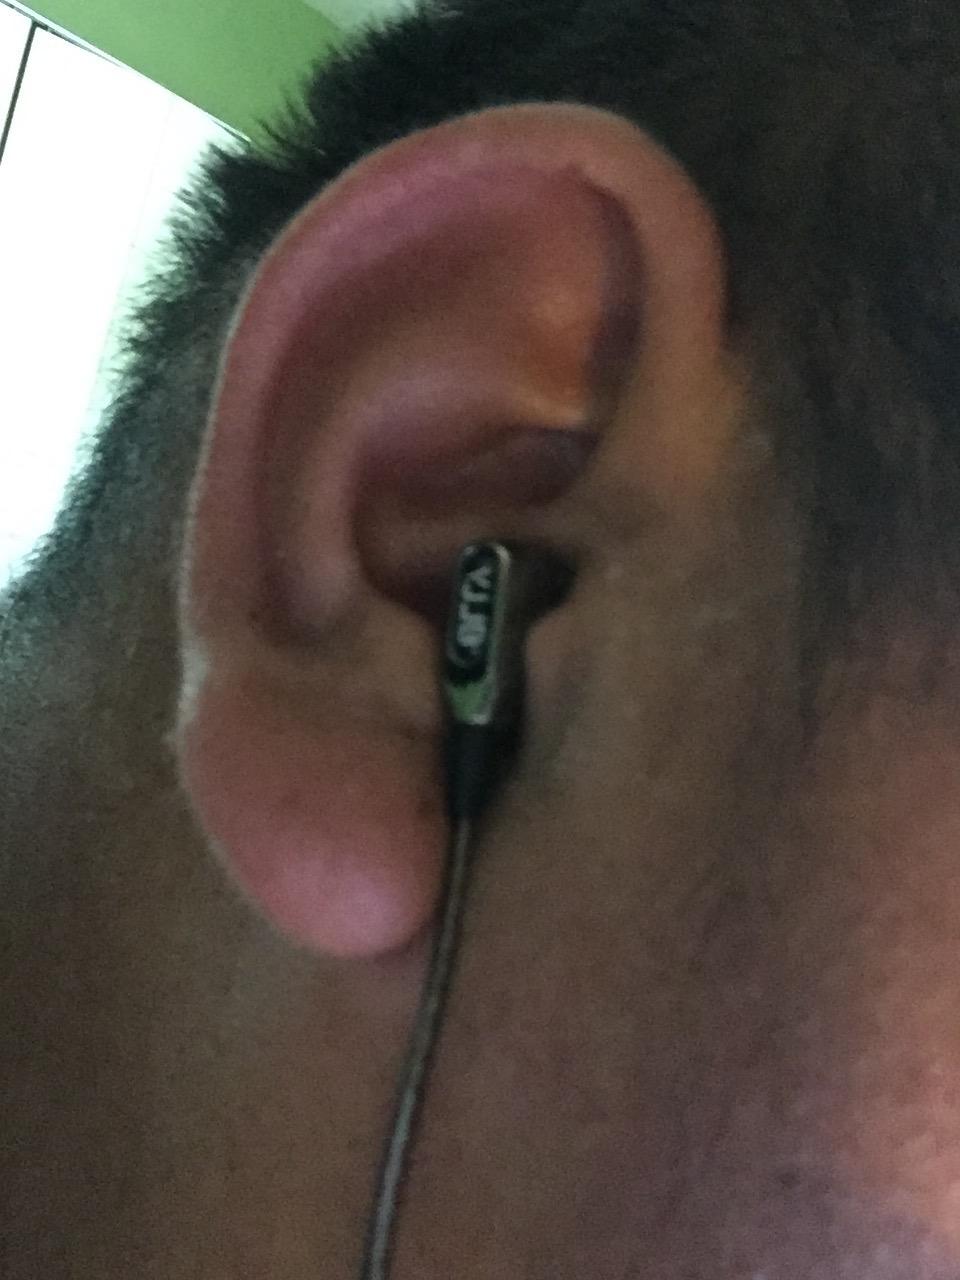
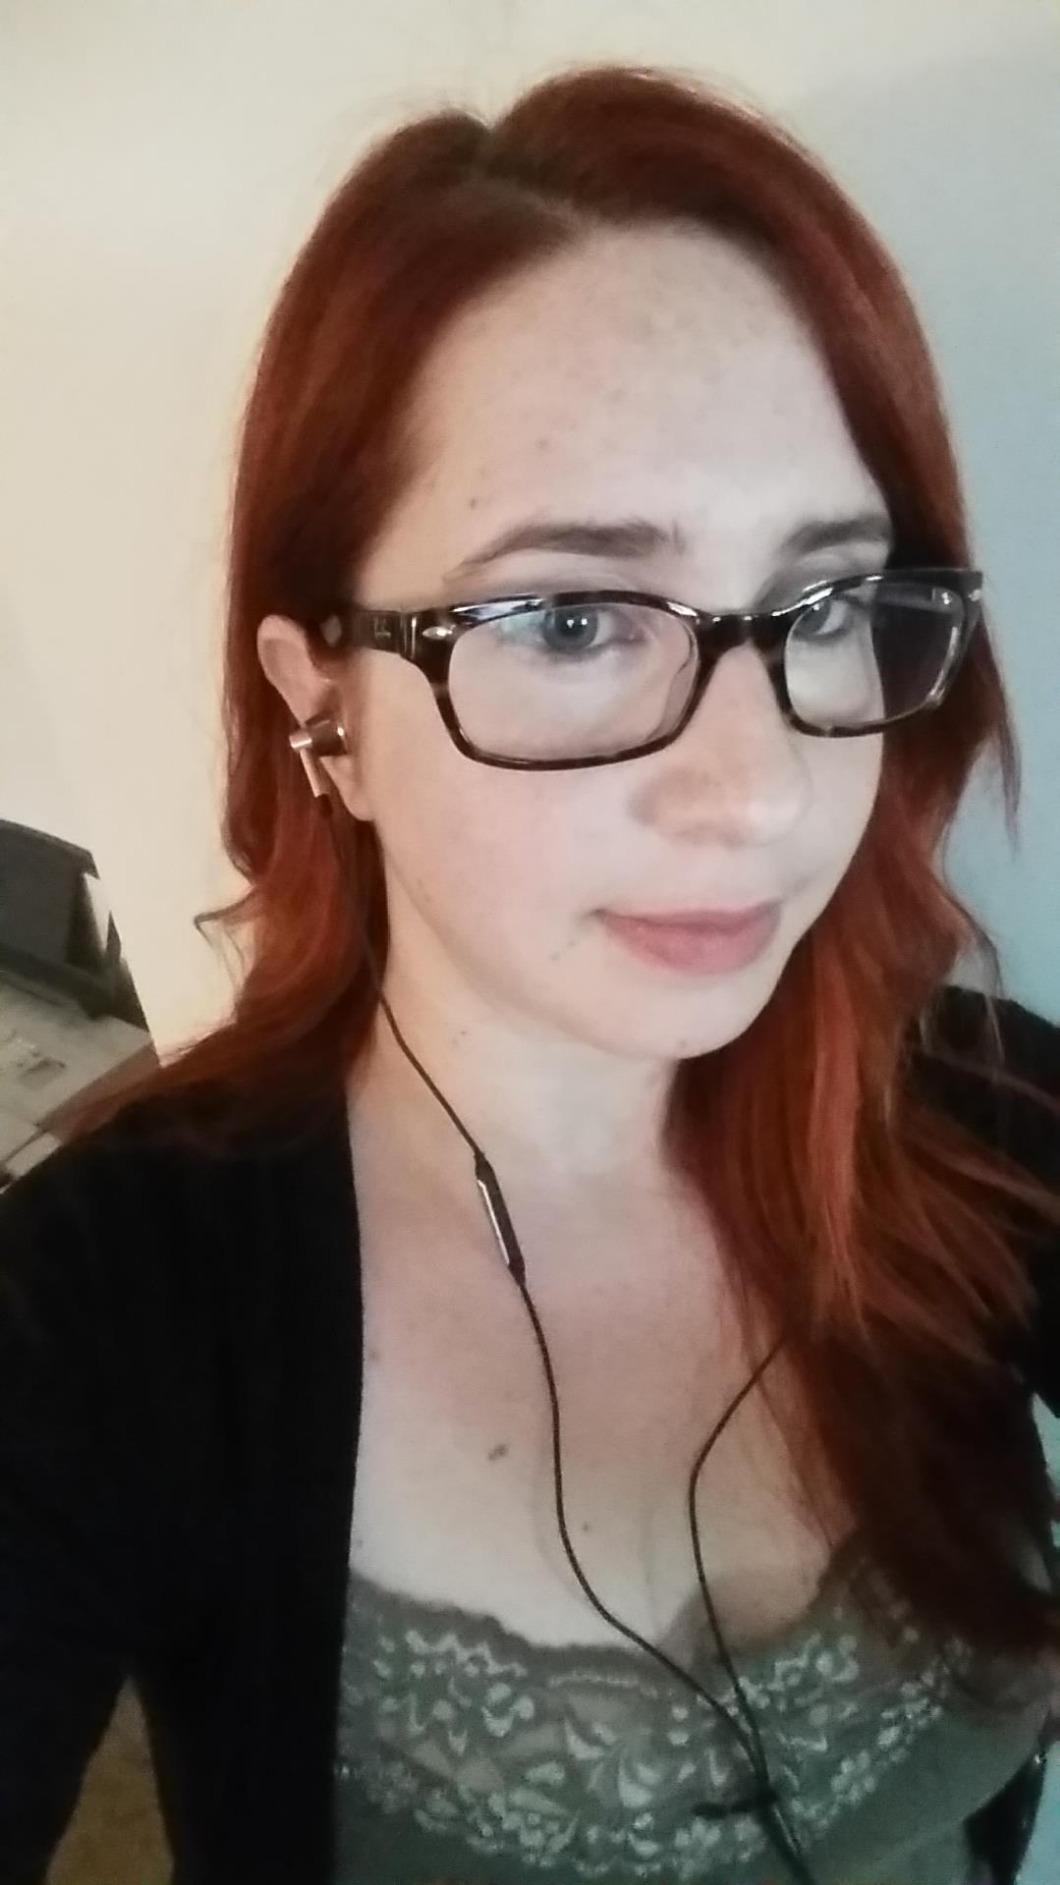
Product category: headphones
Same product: no